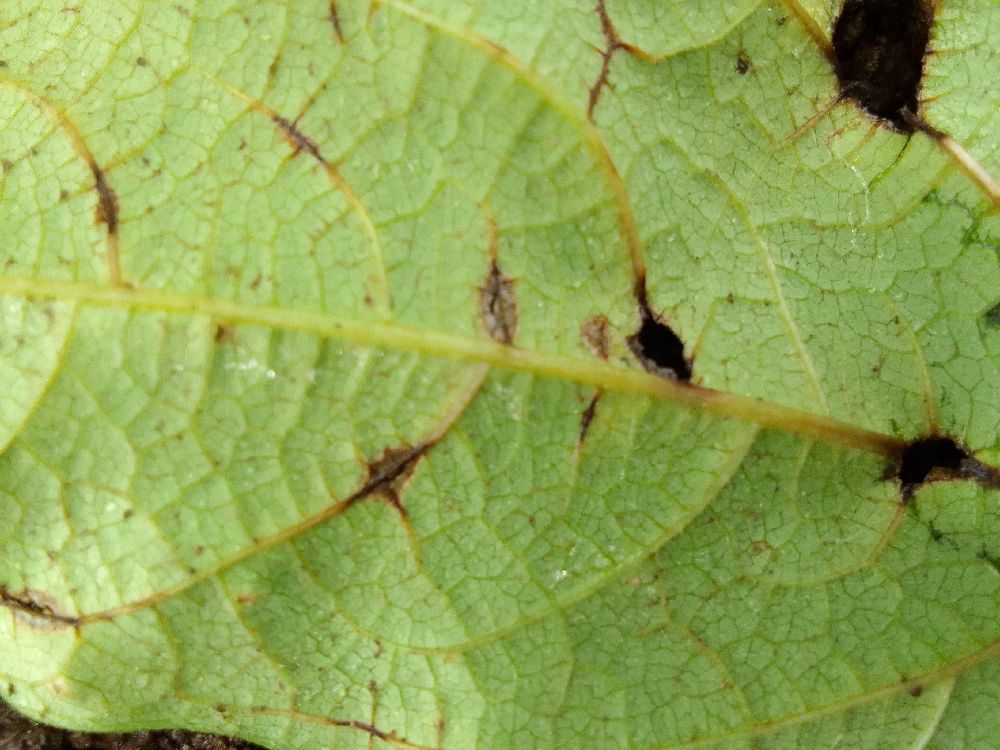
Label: anthracnose